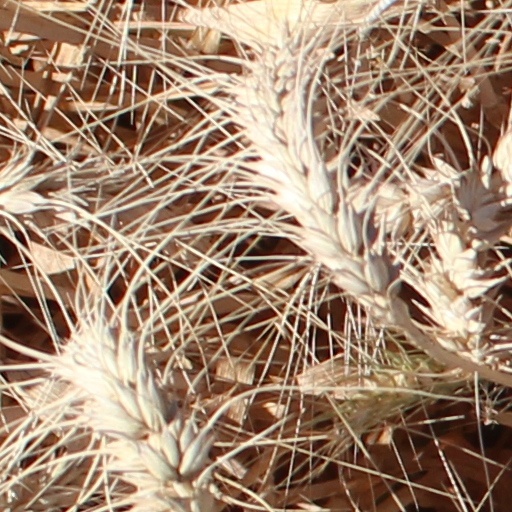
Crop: wheat